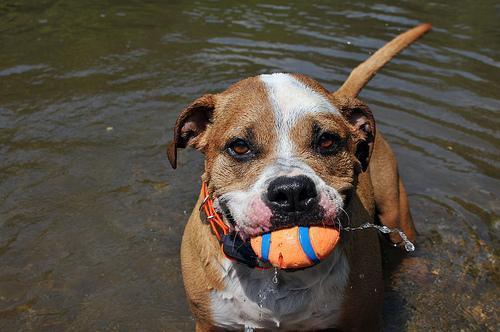
american bulldog